Thomas Engelhart

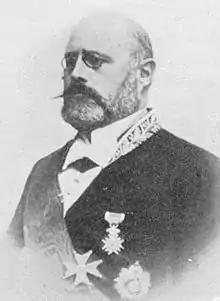
Thomas von Westen Engelhart

Thomas von Westen Engelhart (6 October 1850 – 3 August 1905) was a Norwegian jurist and politician for the Liberal Party.